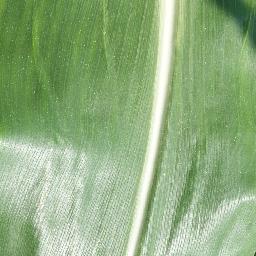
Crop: corn
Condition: (maize)_healthy